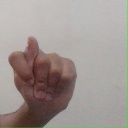
अक्षर: ट